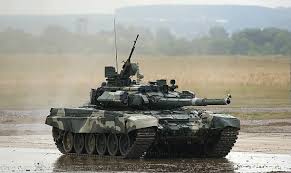
Label: Tank